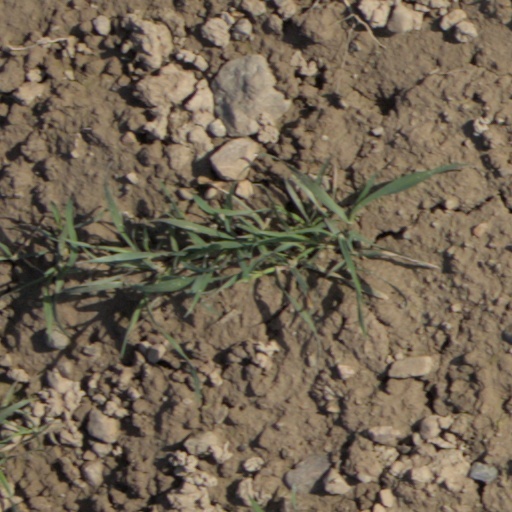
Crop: wheat